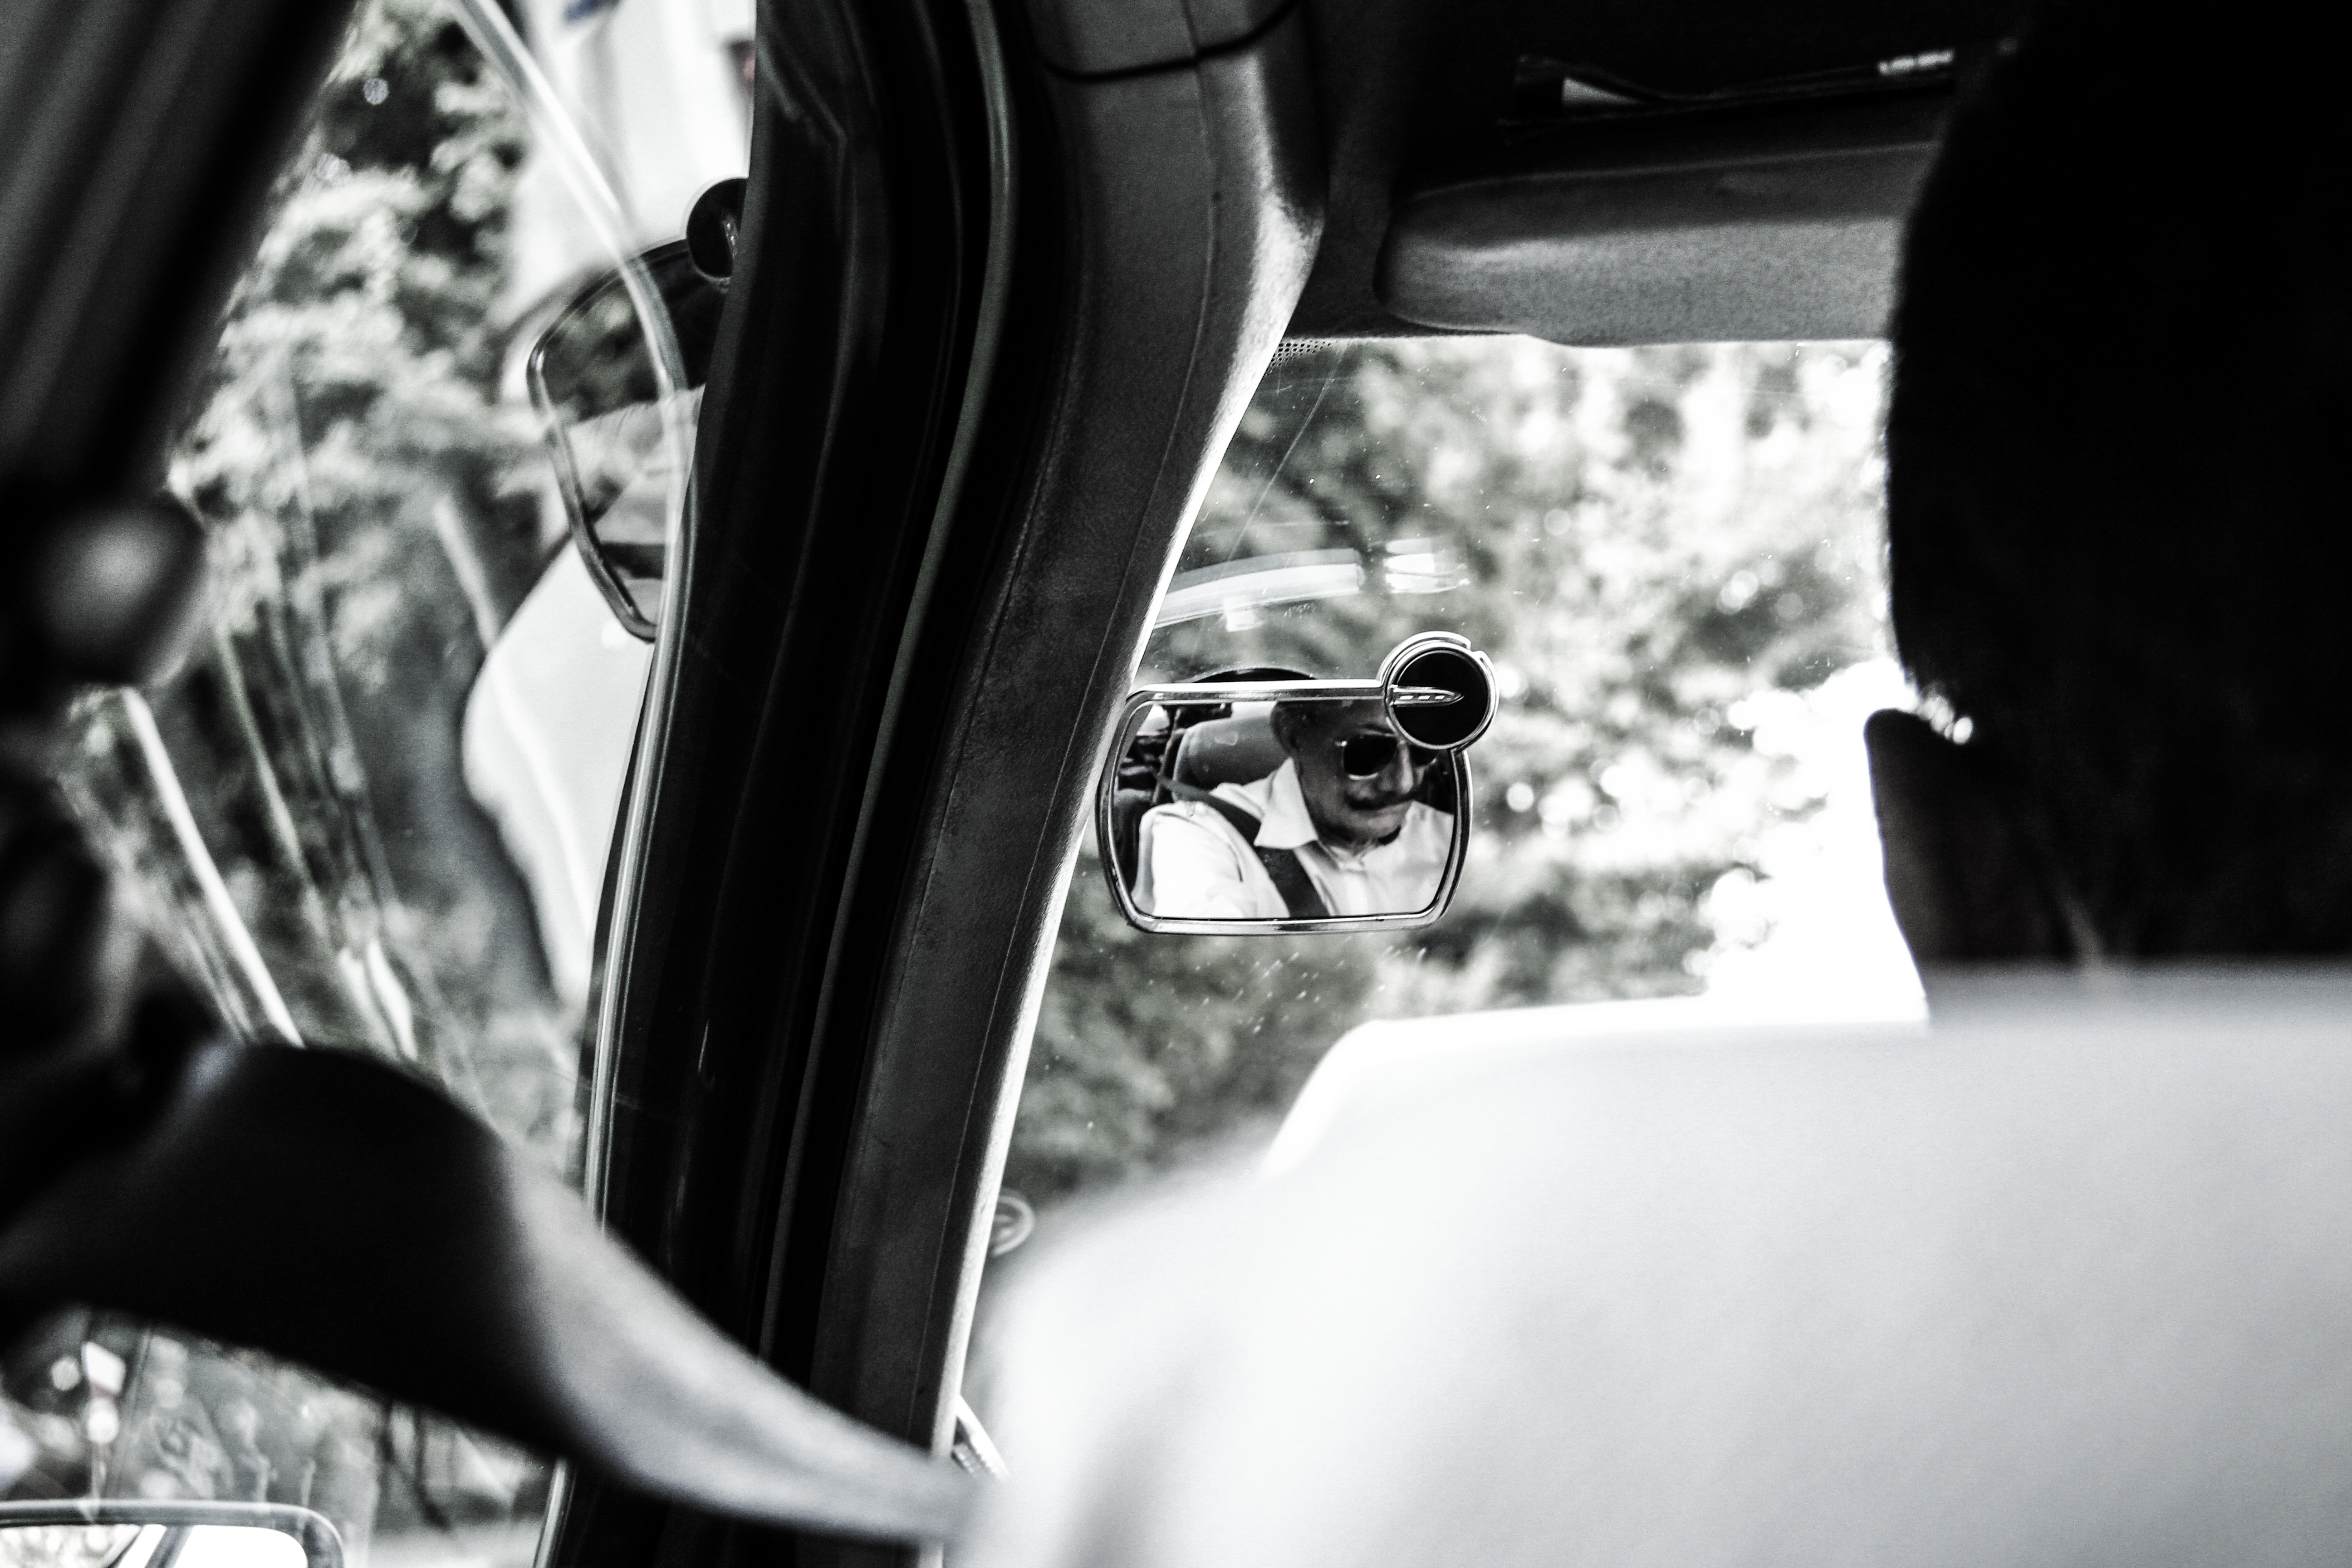
black and white, white, photography, vehicle, black, monochrome, monochrome photography